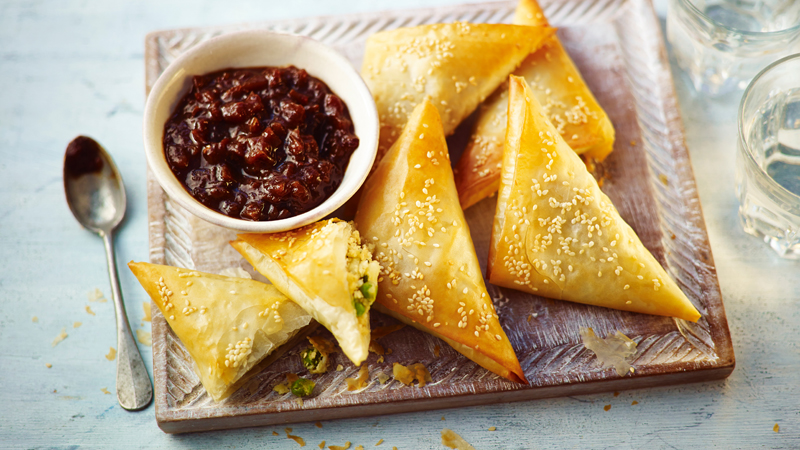
Dish: samosa